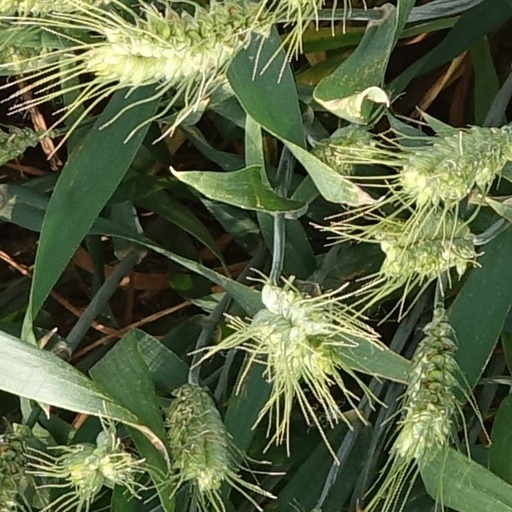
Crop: wheat